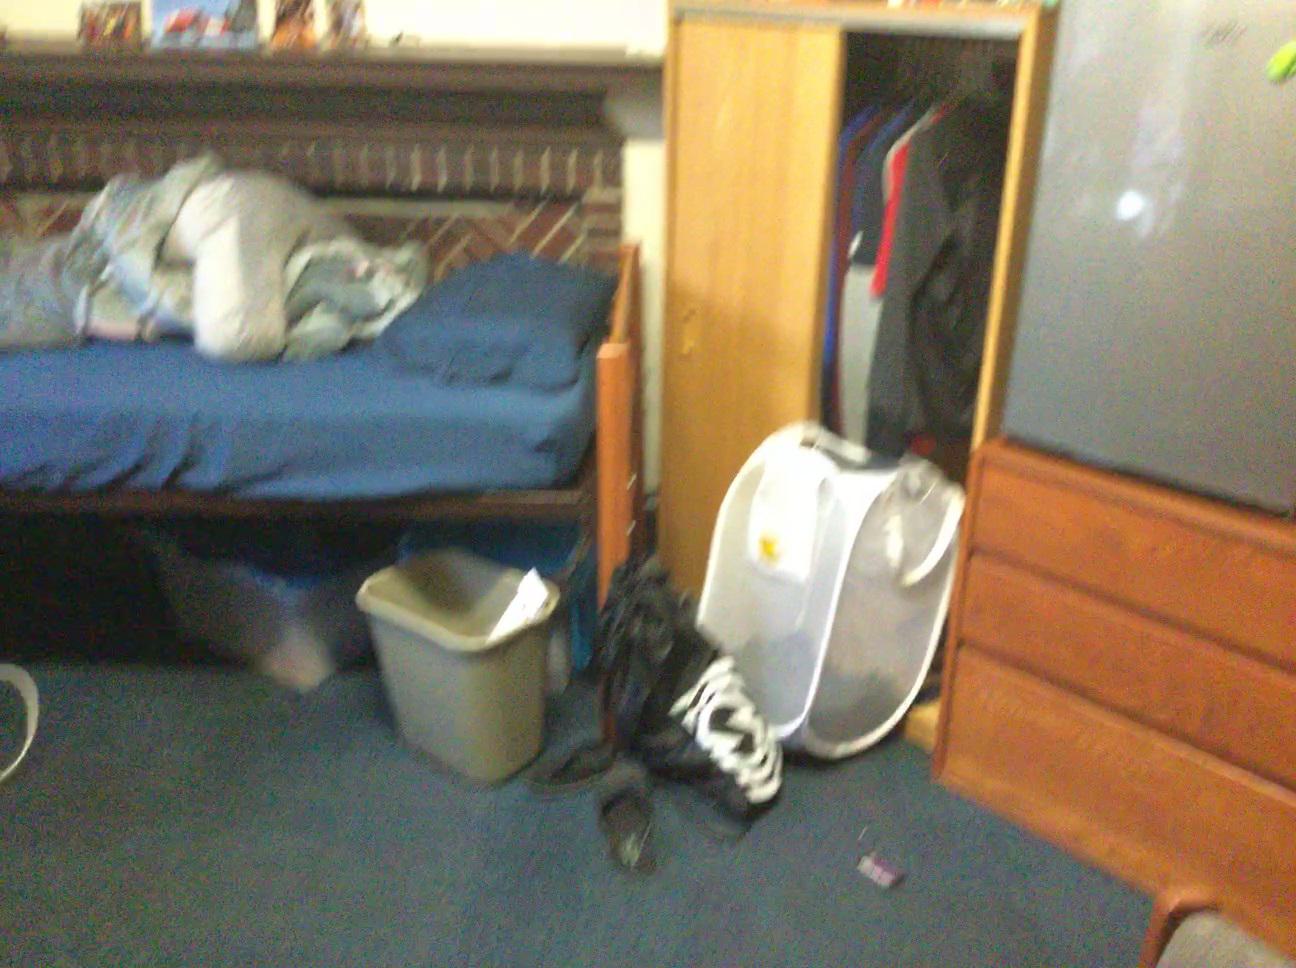
Question: Can the box fit in front of the cabinet from the world's perspective? Final answer should be yes or no.
Answer: No